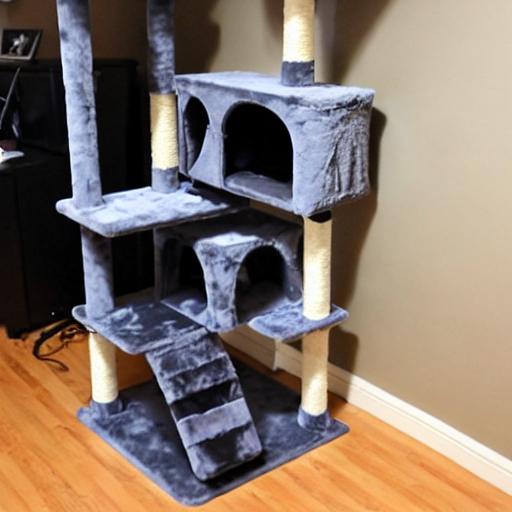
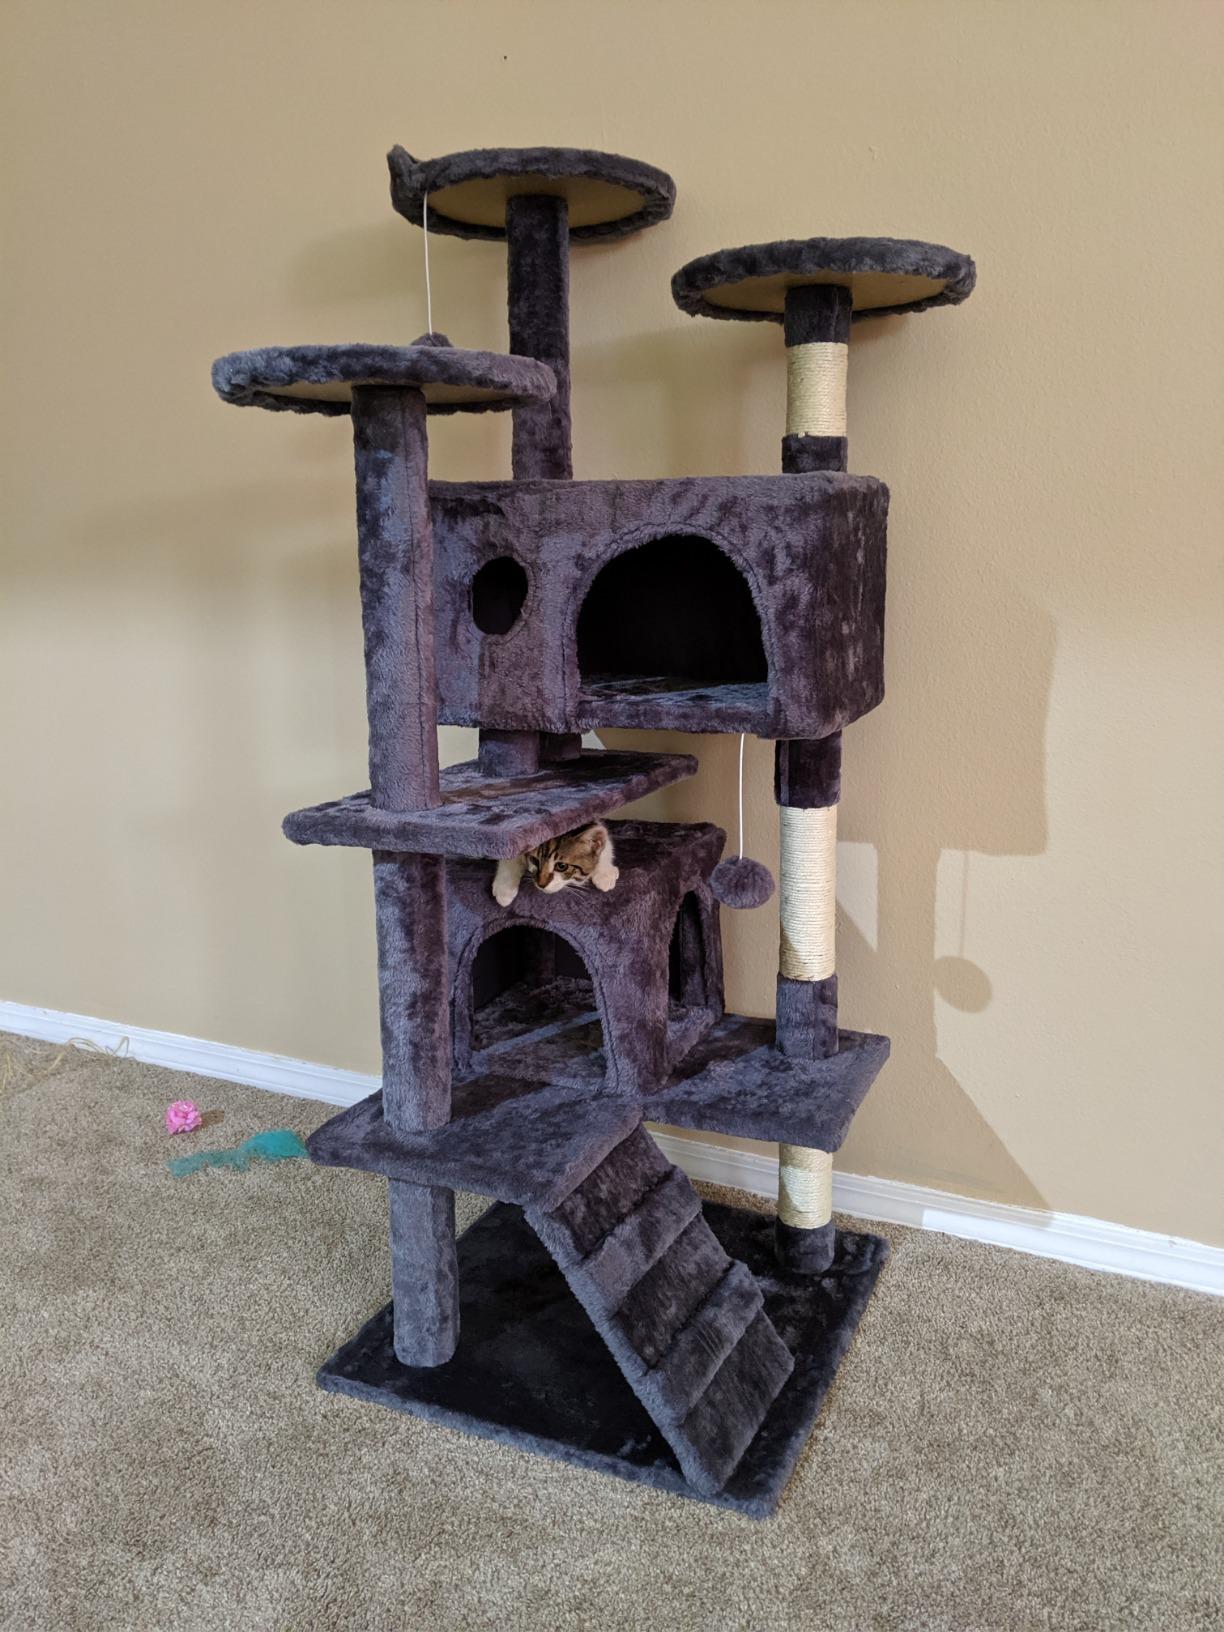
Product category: items_cat tree
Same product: no